Tregurnow

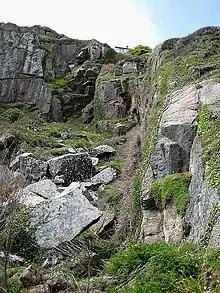
Tregurnow Cliff

Tregurnow is a settlement in St Buryan civil parish on the Penwith peninsula in Cornwall, England, United Kingdom.